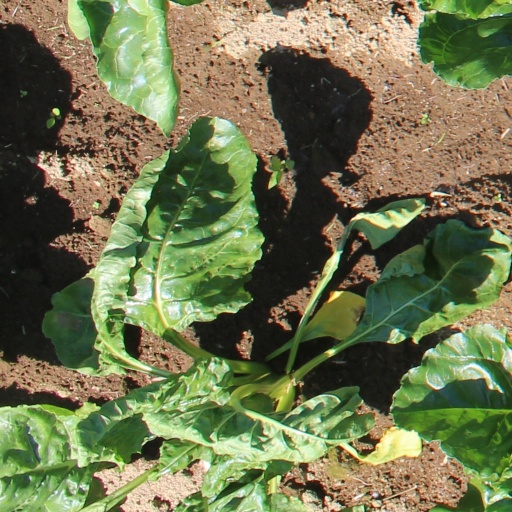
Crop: sugar beet